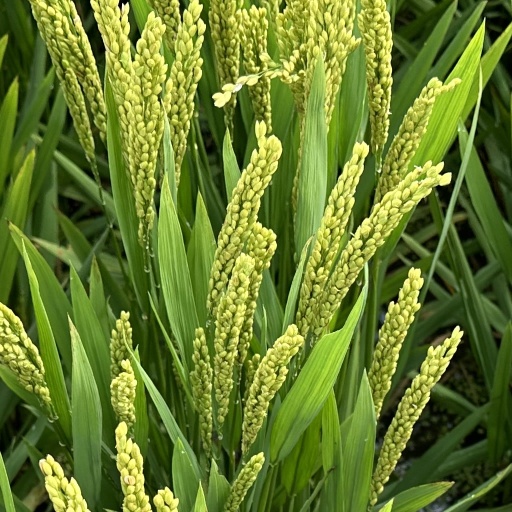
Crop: rice